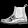
Label: Ankle boot